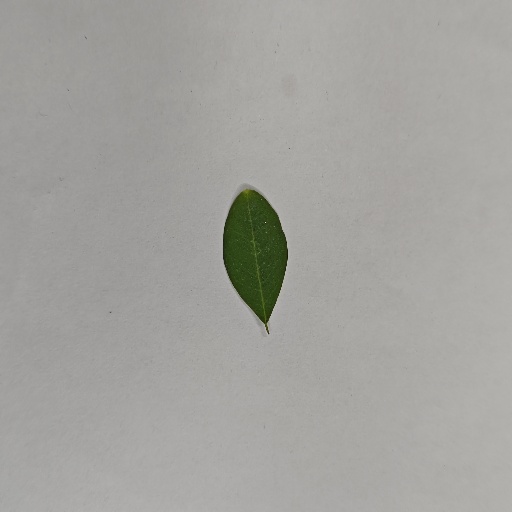
Species: Sojina
Leaf condition: Healthy Leaf